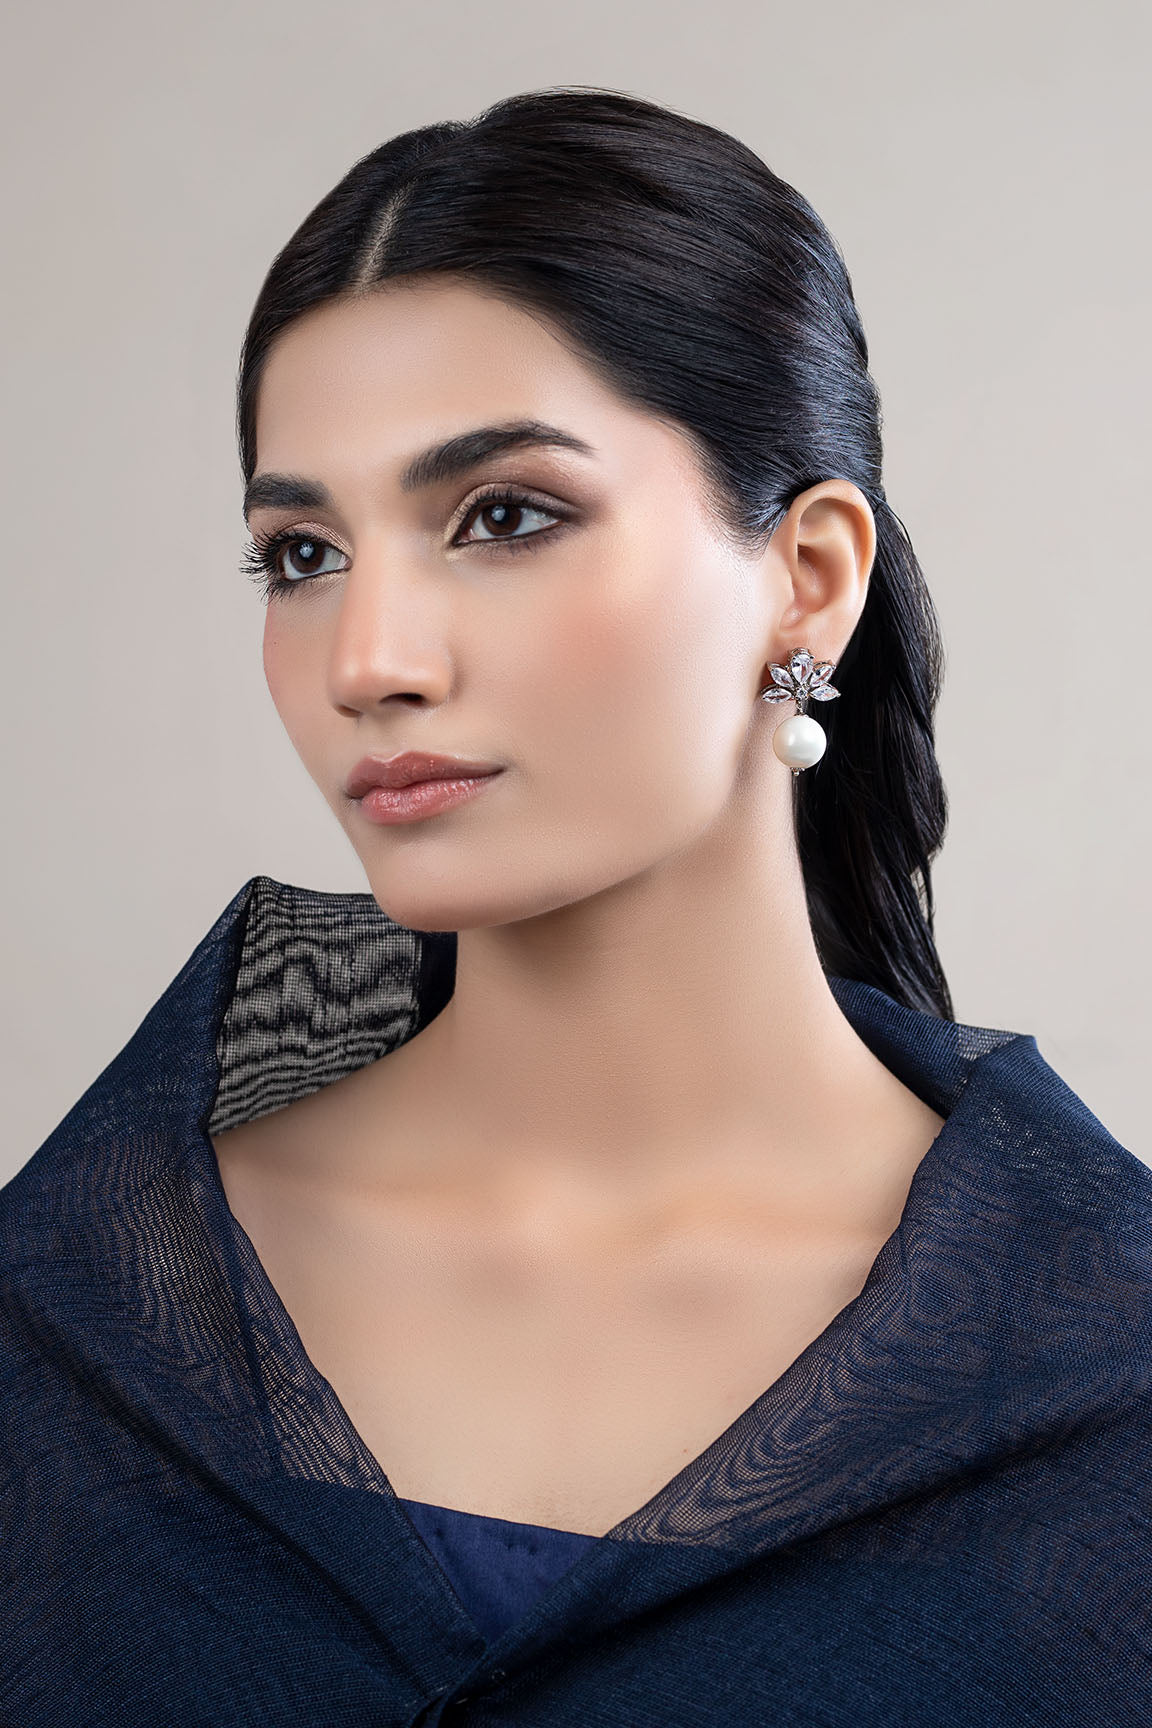
navy blue kalpana earring